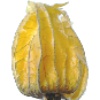
Label: Physalis with Husk 1